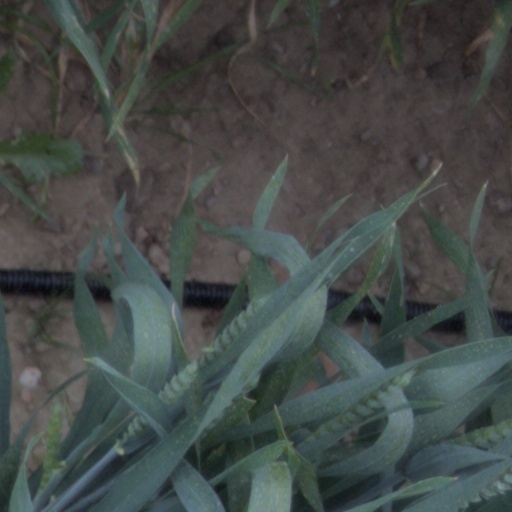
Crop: wheat